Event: Ecuador Earthquake
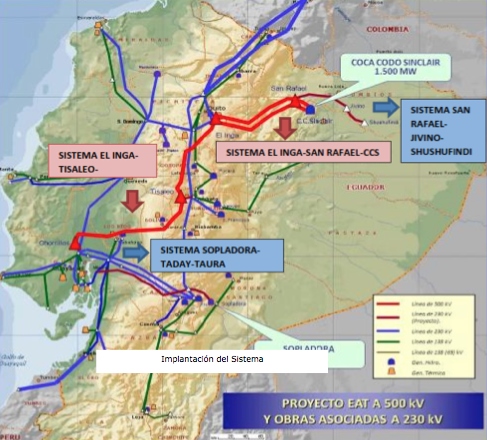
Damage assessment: no_damage